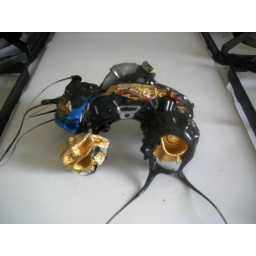
What happens when Mama preheats the oven after Alden had played, unbeknownest to her, in the kitchen